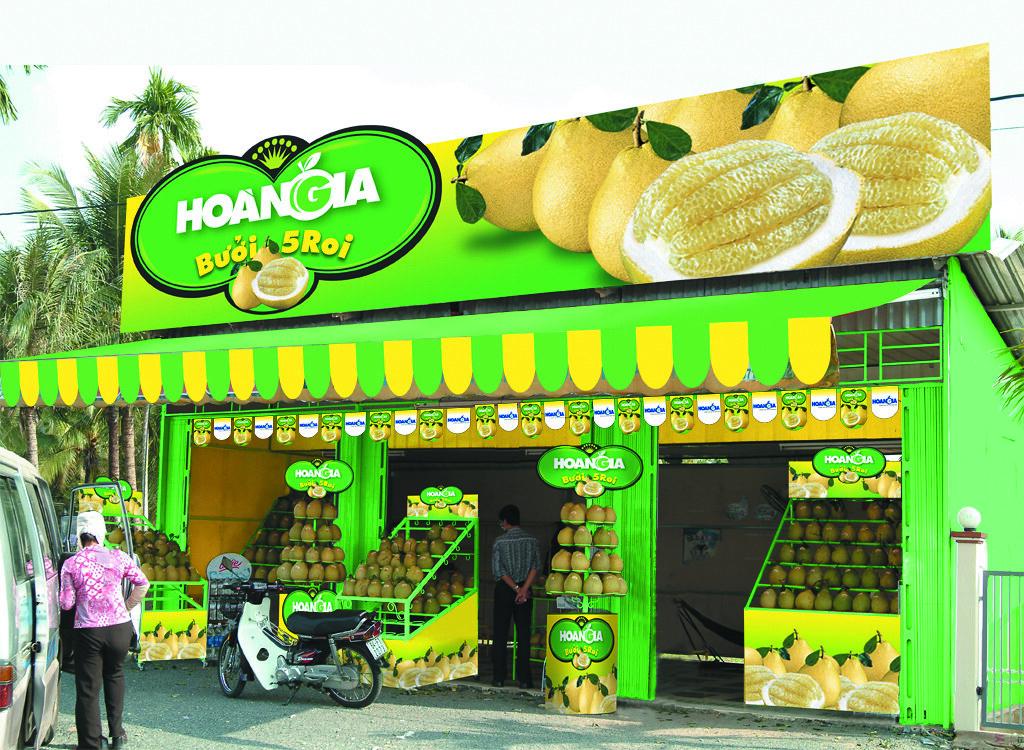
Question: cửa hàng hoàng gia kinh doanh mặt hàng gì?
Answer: bưởi 5 roi